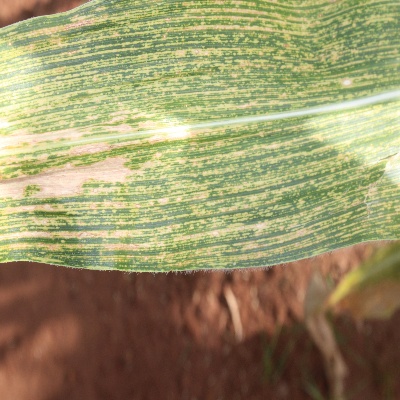
Crop: Maize
Condition: streak virus